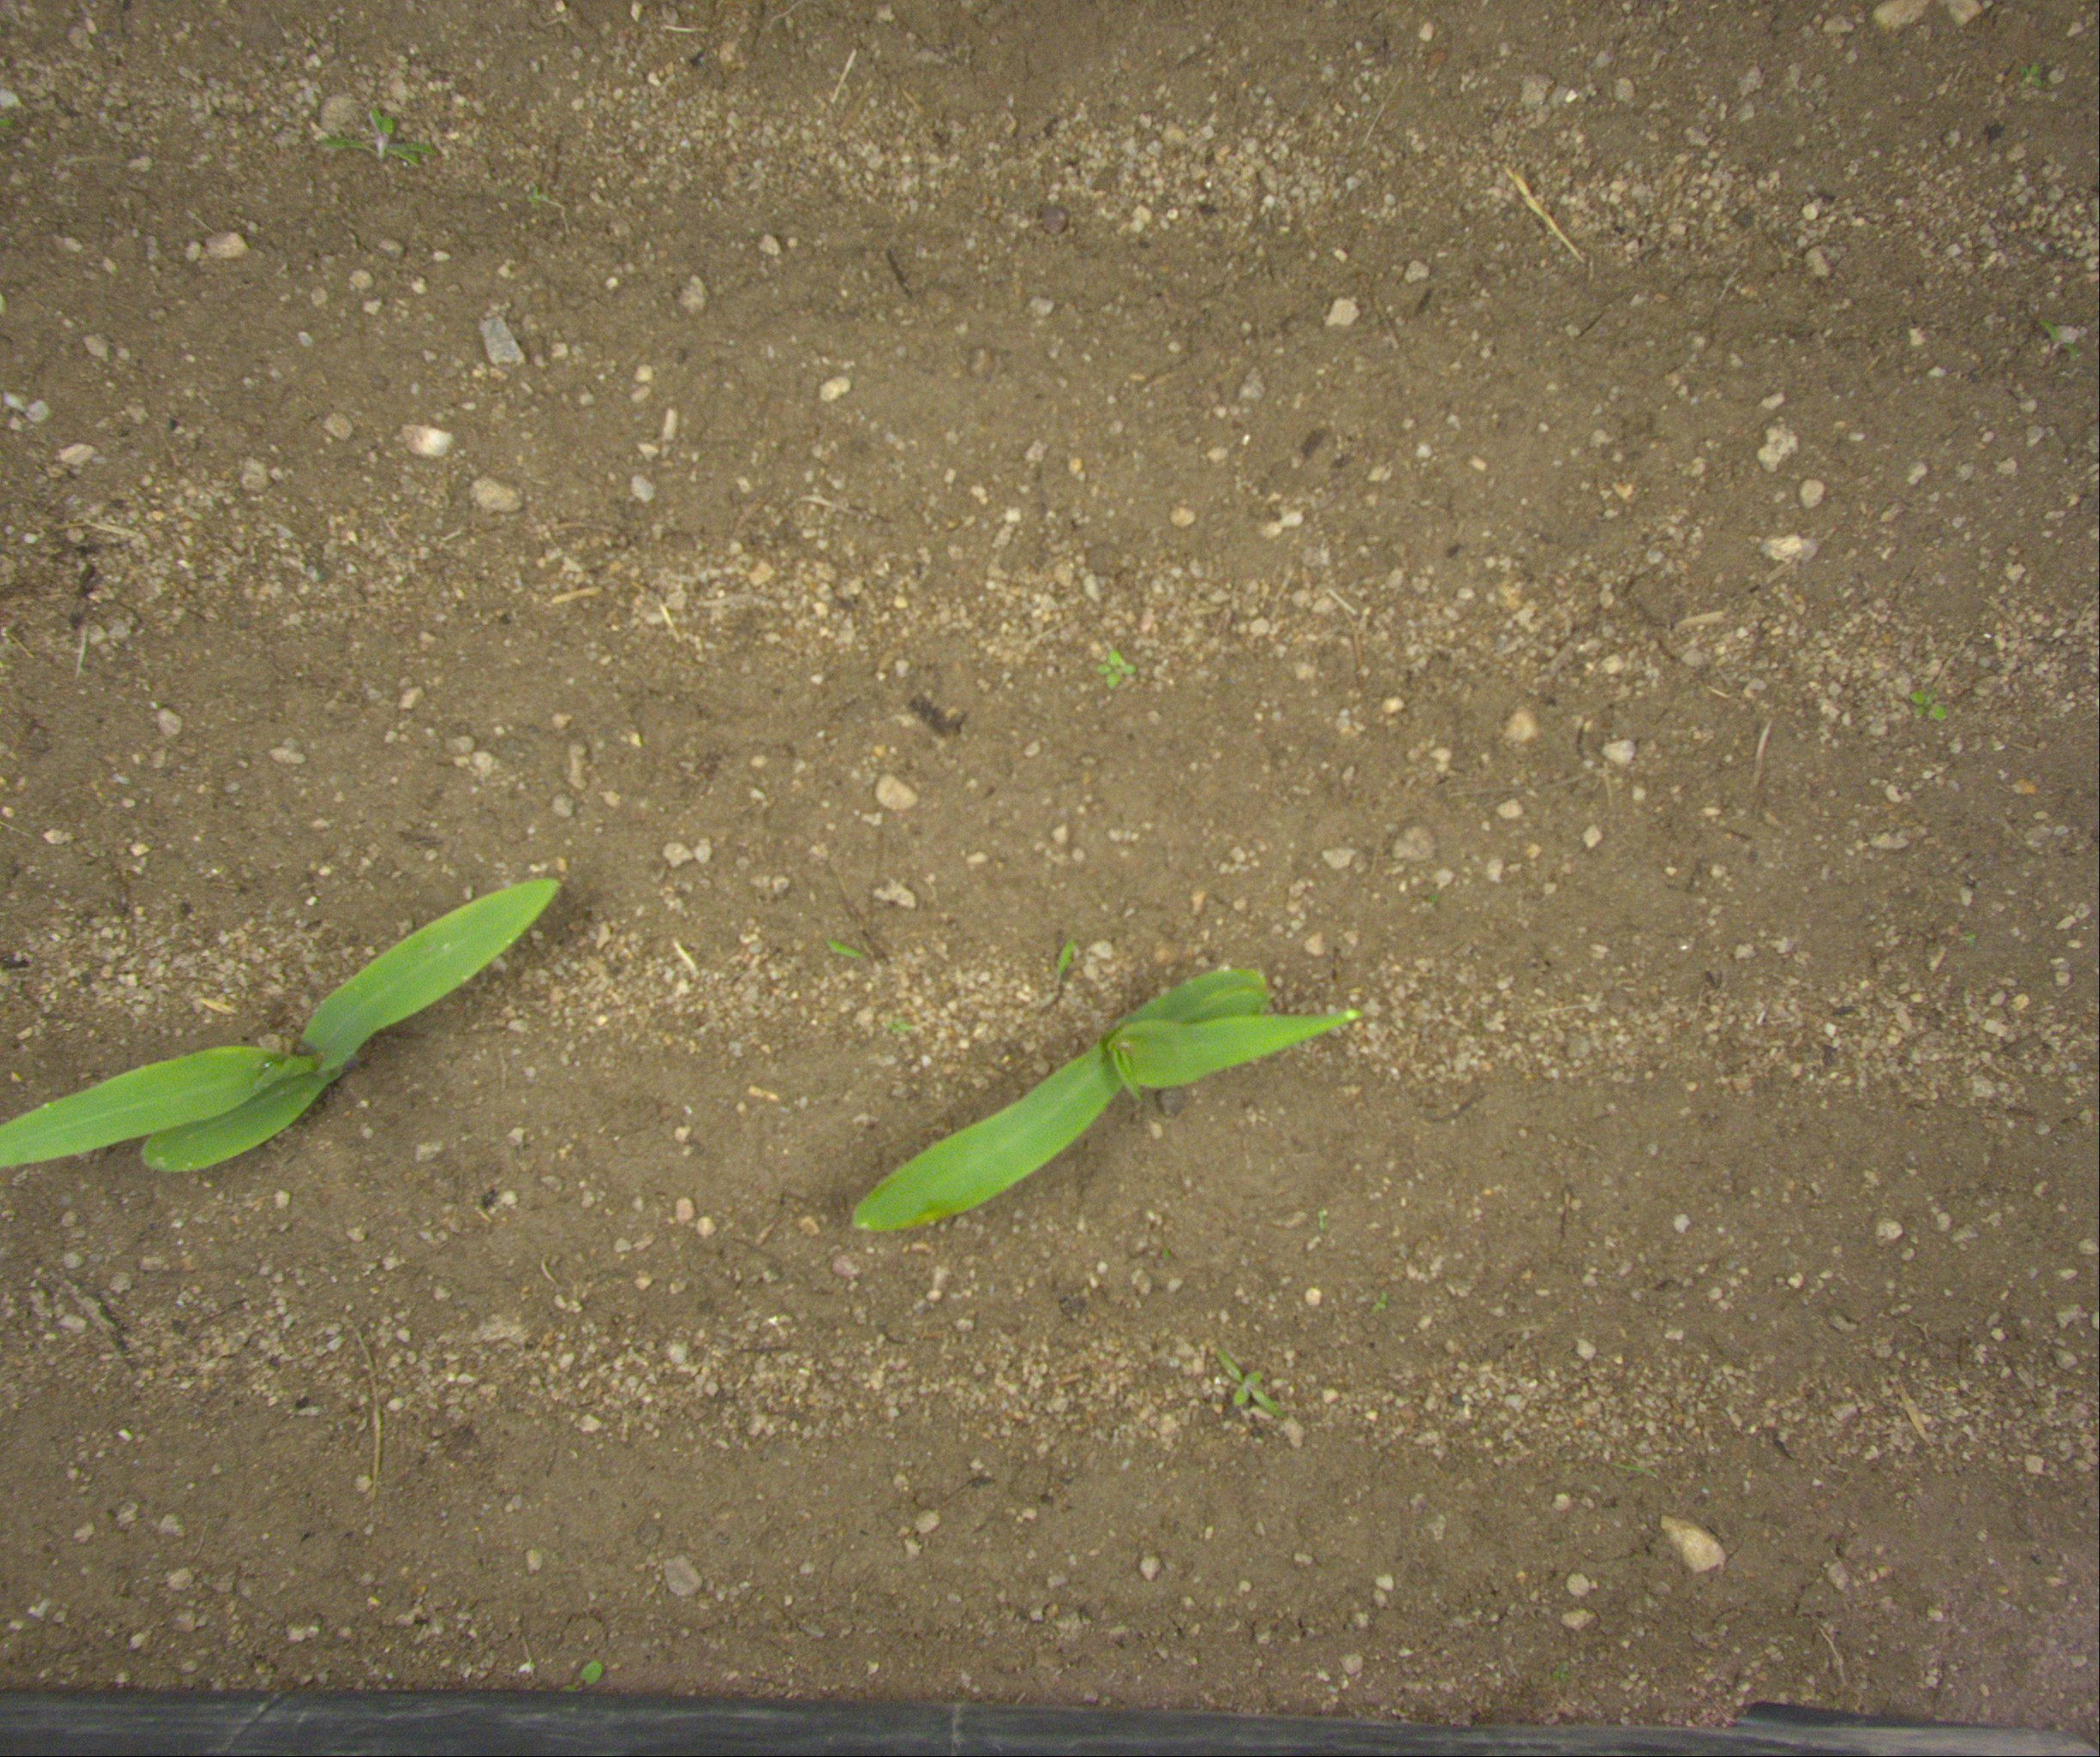
Crop: maize
Objects: maize, maize, stem_maize, stem_maize